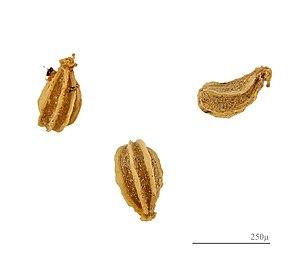
La Ciguë tachetée ou Grande Ciguë est une plante herbacée bisannuelle de la famille des Apiacées. Très toxique, elle était à la base du poison officiel des Athéniens, pour les condamnés à mort. La plus célèbre victime fut le philosophe Socrate.